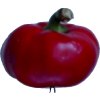
Label: red_pepper